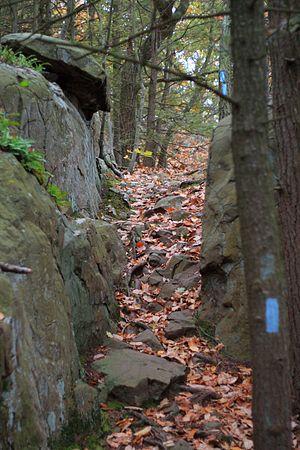
Le Metacomet Trail est un sentier de randonnée de près de 82 km qui traverse l'arête montagneuse du Metacomet Ridge au centre du Connecticut aux États-Unis. Bien qu'il soit assez proche de zones habitées, il est reconnu pour ses paysages naturels. Le sentier est agrémenté par de nombreux lieux d'intérêts historique, géologique et écologique. Parmi les curiosités se trouvent des cascades, des falaises, des forêts, des marais, des lacs, des zones cultivées ainsi que les sommets de la Talcott Mountain et des Hanging Hills.